Norma Paulus

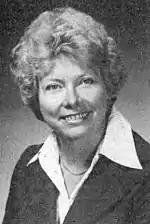
Paulus in 1976

Paulus was a founding member of the Oregon Women's Political Caucus, a bipartisan group of Oregon legislators in 1972. She was instrumental in efforts to pass an Equal Rights Amendment in Oregon in 1973 and 1977. Also, in 1972, she was invited to be part of the Eagleton Institute of Politics' first conference on women in politics. A decade later, while serving as Secretary of State, she was a principal speaker at the Institute's 1982 conference. Paulus remarked in her speech that "We have come a long way" referring to women in politics. In 1984, followers of the Bhagwan Shree Rajneesh bused homeless people to Wasco County in an attempt to sway local elections. As Secretary of State, Paulus recommended the county institute emergency procedures to restrict these transients from registering to vote, which the Rajneeshees challenged in federal court. At that time Oregon allowed citizens to register to vote on the same day as an election. Then federal district judge Edward Leavy ruled against the Rajneeshees, determining the emergency procedures were proper. The religious sect later faced government investigations over immigration fraud, a related failed murder plot, and the first bioterrorist attack in the United States.